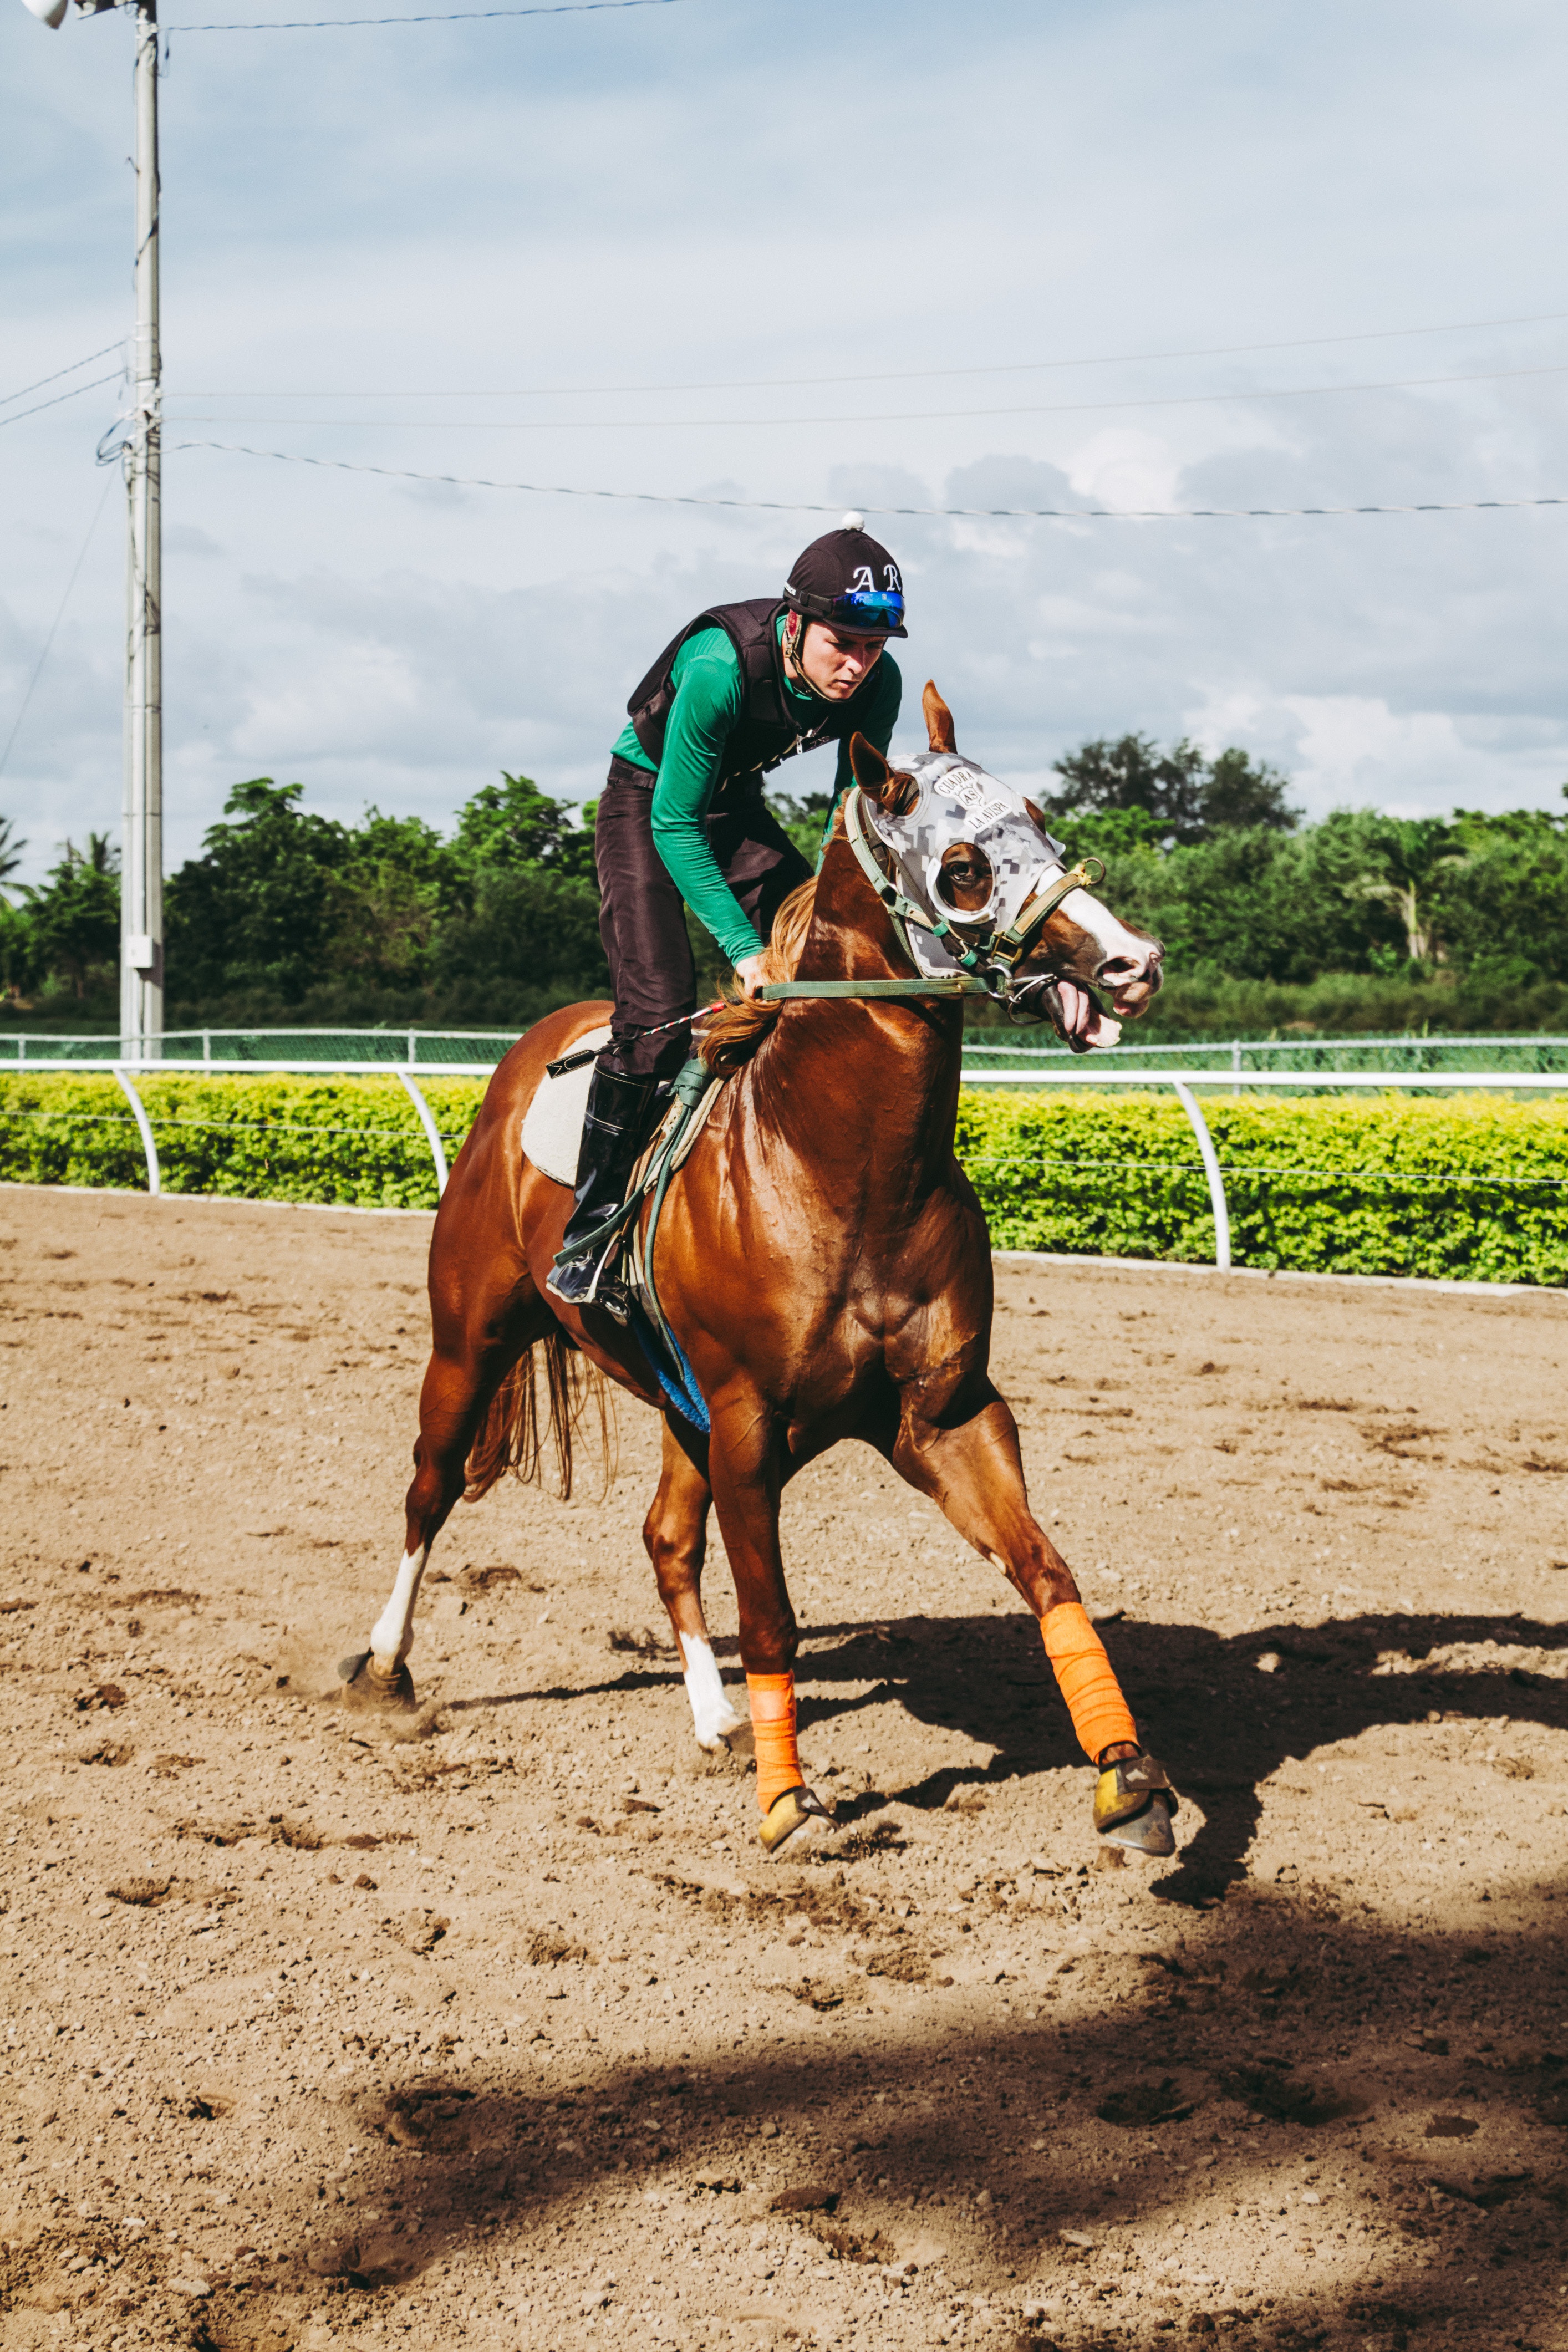
jockey, horse, animal sports, horse racing, horse like mammal, western riding, rein, stallion, horse trainer, equestrian, equestrianism, equestrian sport, mare, bridle, tree, race, horse tack, recreation, traditional sport